Alessandro Haber

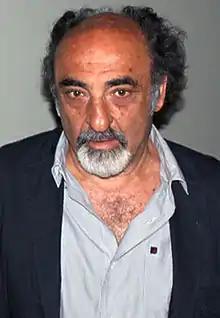
Alessandro Haber in 2010

Alessandro Haber (born 19 January 1947) is an Italian actor, film director and singer.